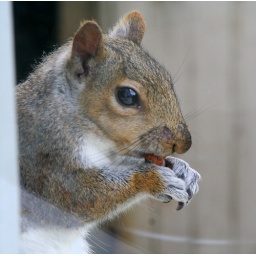
One of two squirrels that visit my kitchen window in suburban Dublin! They make great subjects for photos!